1972 Memorial Cup

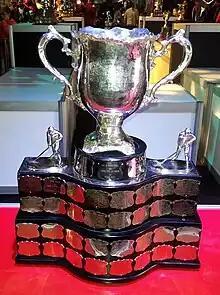
Silver bowl trophy with two large handles, mounted on a wide black plinth engraved with team names on silver plates.

The 1972 Memorial Cup occurred May 8–14 at the Ottawa Civic Centre in Ottawa, Ontario, Canada. It was the 54th annual Memorial Cup competition, organized by the Canadian Amateur Hockey Association (CAHA) to determine the champion of major junior A ice hockey. Participating teams were the winners of the Ontario Hockey Association, Quebec Major Junior Hockey League and Western Hockey League which were the Peterborough Petes, Cornwall Royals and Edmonton Oil Kings. Cornwall won their 1st Memorial Cup, defeating Peterborough in the final game.